Vehicle registration plates of Greece

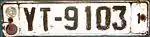
1973–1985

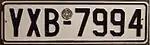
1984–2004

Up until 1954 Greek number plates were quite simple: black numbers on a white background, indicating the serial number shown on the car's license. These started at 1 and advanced to approximately 75,000 when the system was changed. The owner had to provide the plates and specifications were minimal: the size of the plates and numbers, as well as their respective colours. This meant that plates were not very uniform. Taxis had to indicate the initial of the city they were licensed in (e.g. "A" for Athens). In 1954 it was compulsory for all vehicles to change to a new system.